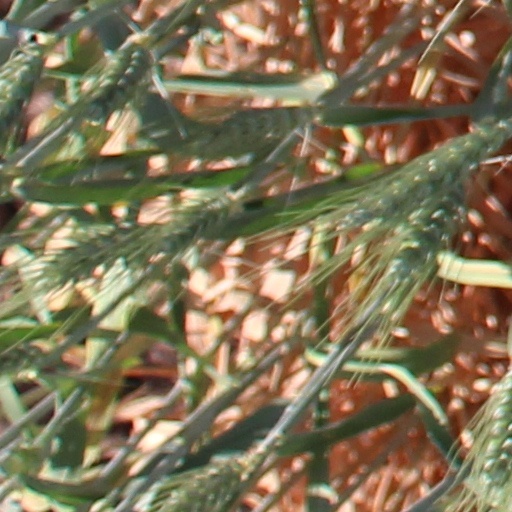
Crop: wheat